Sex shop

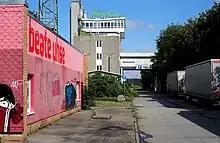
Sex shop at a former checkpoint on the Iron Curtain

Mainland China's first sex shop opened in Beijing in 1993 and by 2013, there were over 2,000 sex shops in the city. Most of their products were made in China.